Geneviève Levy

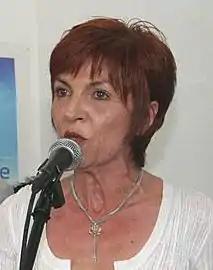
Geneviève Levy

Geneviève Levy (born 24 February 1948 in Marseille) is a French politician who was a member of the National Assembly of France as a member of the Republicans. She represented the 1st constituency of the Var department from 2002 until 2022.